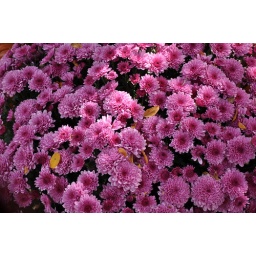
some flowers in front of our house on an awesome fall day.